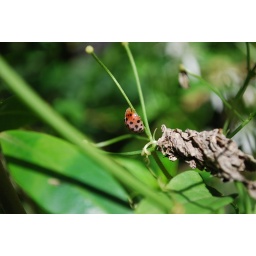
Lady bird in the garden of my house in Thrissur, India....